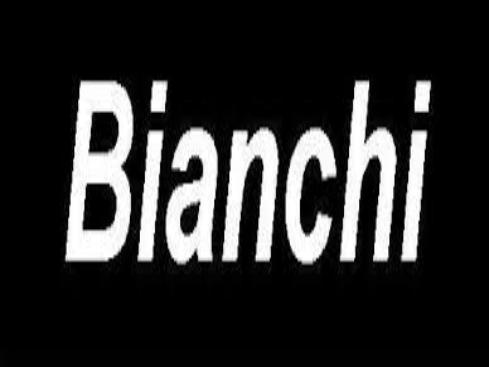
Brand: bianchi
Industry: Transportation